Netaji Subhash Vidyaniketan

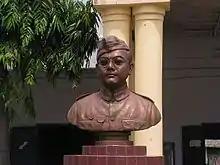
Netaji Statue in front of the cultural hall (Sanskriti Bhavan)

Netaji Subhash Vidyaniketan was established in 1948. The founding patrons of the school were inspired by the ideologies of the Indian freedom fighter Netaji Subhas Chandra Bose. They aimed to set up a school that would instill in its students the courage and selflessness that Netaji envisioned for a free India. The first secretary of the Managing Committee was Late Gopi Ballav Saha. The first headmaster of the school was Mr. Satinath Bharadwaj. The school catered to the young children of families that had migrated to Agartala after the partition of India. Subsequently, NSV flourished under the leadership of Mr. Hirendranath Nandi. Mr. Nandi was an educationist and a devout Netajian who devoted his life in turning the school from a small primary school to a center of excellence in school-level education in the north-eastern region of India. For his contributions to education and teaching, Mr. Nandi was conferred the President of India Gold Medal.